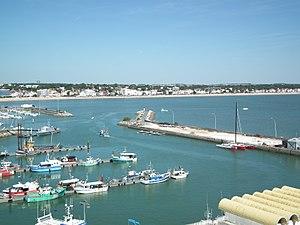
Port de pêche de Royan
Le port de Royan est situé dans la partie occidentale de la ville de Royan, entre le quartier de Foncillon et la plage de la Grande Conche, tout près du centre-ville.